Magdalena Contreras

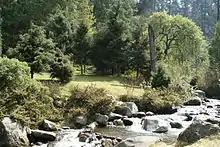
Creek in Los Dinamos

The ravines and canyons are carved by streams and run off from freshwater springs. Some of these flow year round and others only during the summer rainy season. The most important springs are Pericos, Mal Paso, Apapxtla, Las Ventanas, Cieneguillas, Los Cuervos, and San Miguel. There are two major flows of water—the Río Magdalena and the Río Eslava. The Río Magdalena is the only free flowing river in the Federal District. It begins on the slopes of the Cerro La Palma in the Cuajimalpa borough. Some of the water is captured at a section of the Los Dinamos park to be treated at a plant but the rest flows down to the floor of the valley. The borough has little in the way of structured drainage for wastewater and rainwater. Much of the wastewater flows openly which has contaminated local streams, the Río Magdalena, and the supply of drinking water. The problem is serious enough in the urbanized area to affect the population's health.